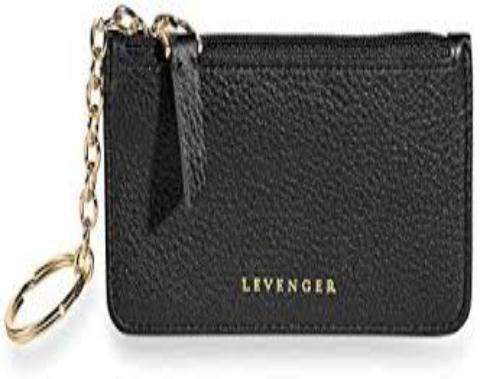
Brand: levenger
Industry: Necessities